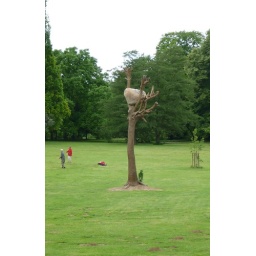
rock in a tree